Poison Gas (film)

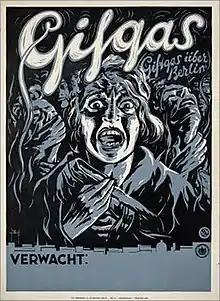
Dutch theatrical release poster

Poison Gas (German: Giftgas) is a 1929 German silent drama film directed by Mikhail Dubson and starring Hans Stüwe, Lissy Arna and Alfred Abel. It is based on the play "Poison Gas over Berlin" by Peter Martin Lampel. The film's sets were designed by the art director August Rinaldi.